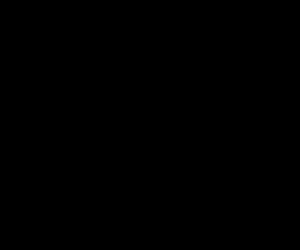
La notion de matrice de concepts est un outil conceptuel élaboré par le philosophe Paul Franceschi, qui propose de constituer une alternative au carré sémiotique défini par Greimas. À la différence du carré sémiotique, une matrice de concepts se compose de 6 concepts, dont deux sont neutres, deux sont positifs et deux sont négatifs. Les relations entre les 6 concepts d'une même matrice sont les suivantes: